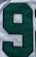
Number: 9